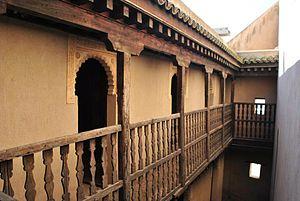
cellules médersa salé
La médersa mérinide de Salé, connue aussi sous le nom de médersa d'Abu al-Hassan, plus communément médersa d'Attalâa, est une ancienne médersa bâtie dans la ville de Salé, dans la région de Rabat-Salé-Zemmour-Zaër au Maroc. Elle fut édifiée entre 1333 et 1341 par le sultan Abu al-Hasan ben Uthman, sous la dynastie des Mérinides. Elle est l'une des plus petites médersas du Maroc.